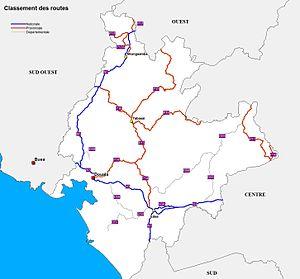
Les transports au Cameroun ont un rôle important dans la question du développement du pays, qui nécessite une infrastructure adéquate afin de faire face à la croissance démographique, au déplacement des populations vers les villes, ainsi qu'aux nouvelles exigences économiques.